Karl Erich Andrée

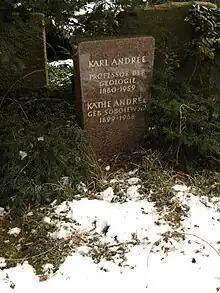

In 1910 he obtained his habilitation from the University of Marburg, and five years later, became an associate professor of geology and paleontology at the University of Königsberg. In 1921 he attained a full professorship, and in 1930/31 he served as university rector. At Königsberg, he was also director at the Geological-Paleontological Institute and in charge of the amber collections. From 1946 onward, he taught classes on geology at the University of Göttingen. He was the author of over 125 scientific papers.